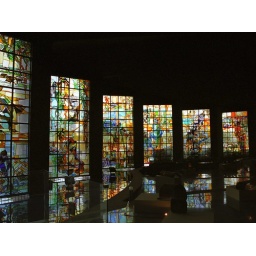
on the ground floor they have these windows all around depicting all the different states of Brazil